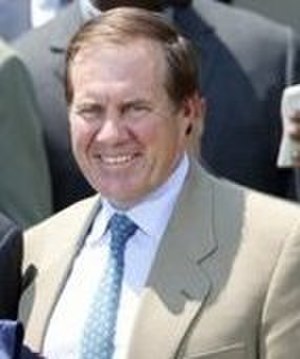
Bill Belichick
Bill Belichick
Bill Belichick er en træner i amerikansk fodbold for New England Patriots i NFL. I 1991 blev Bill Belichick ansat som cheftræner for Cleveland Browns, hvilket var hans første job som cheftræner efter 17 år som assisterende træner. Sit nuværende job fik han i 2000, hvorefter han har ledt the Patroits til sejr i Super Bowl XXXVI, XXXVIII og XXXIX samt et nederlag i Super Bowl XLII.